Biruda

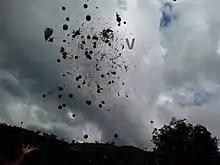
Biruda (soaked grains and beans) being flung up in the air on the final day of the festival. The devotees catch the grains as a prasada.

Biruda is a mixture of five seeds of crops used for worshipping and blessing during the Gaura festival. The mixture is composed up of five different types of grains and pulses (wheat, horse gram, pea, rhododendron and black gram). This festival is mainly celebrated in Sudurpashchim Province of Nepal and the Biruda mixture is mainly eaten in this region. On the event of the Gaura festival, it is believed that the god Mahesh (Shiva) was married to the goddess Gaura (Parvati).